Laoyou rice noodles

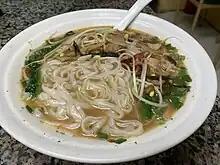
A bowl of pork "laoyoufen" served in Zhongshan

Laoyou rice noodles, which translates as "old friend rice noodles", also referred to as "ol' buddy noodles", is a local noodle dish local to Nanning, China. It is made of fried pepper, sour bamboo shoots, black beans, garlic, pork, soup and rice noodles.